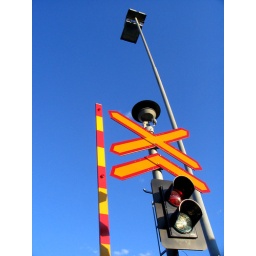
A finnish railroad crossing light against a blue sky.